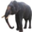
Label: elephant